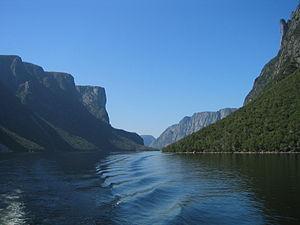
L'étang Western Brook est un lac canadien de Terre-Neuve situé dans les monts Long Range. Il s'agit d'un fjord coupé de la mer dans les monts Long Range, la partie la plus au nord des Appalaches.